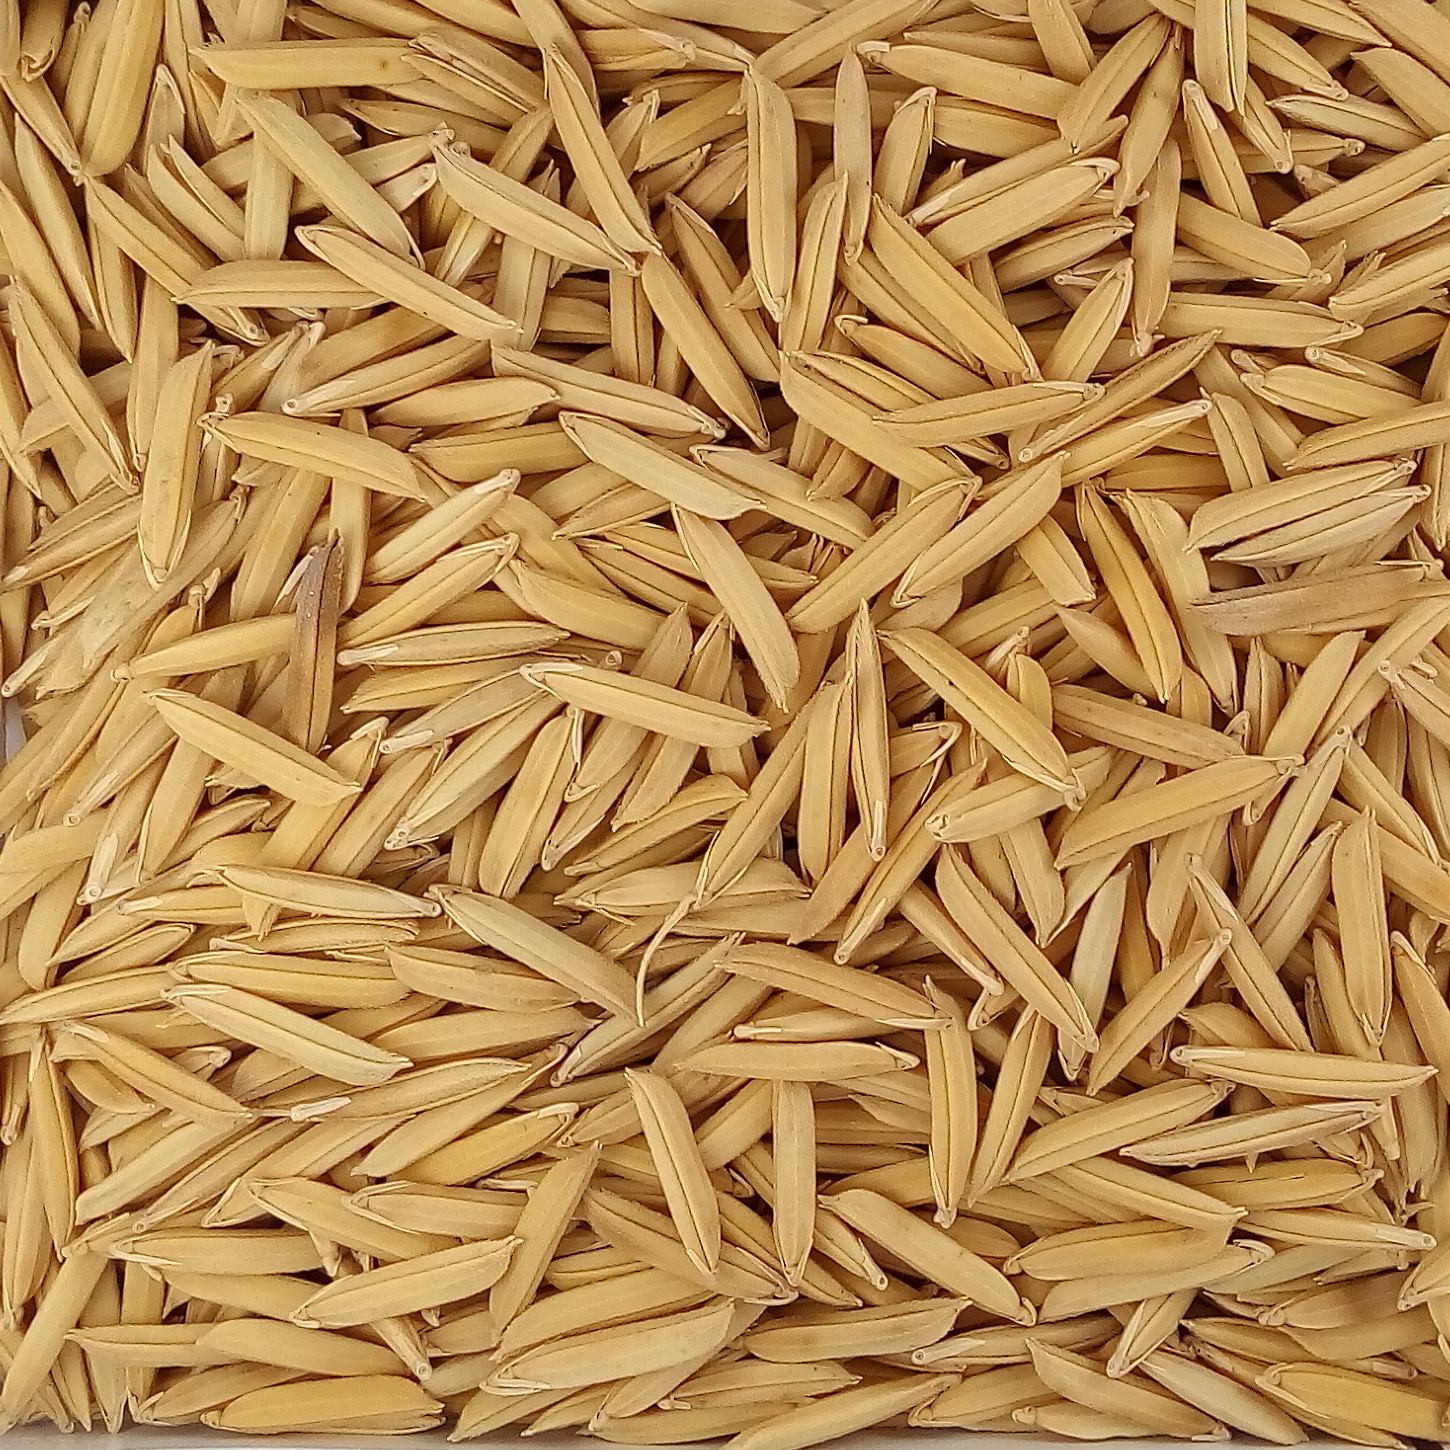
Rice seed variety: 1509